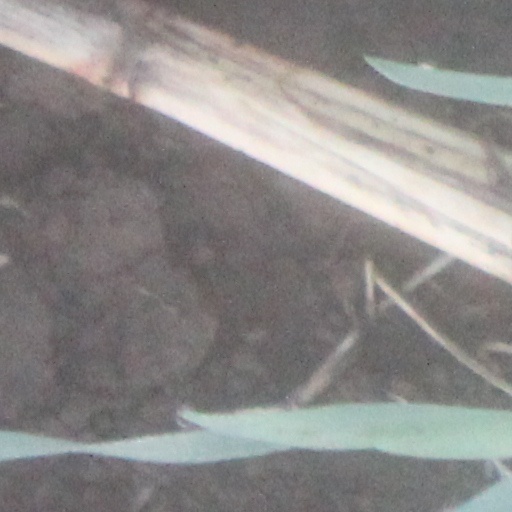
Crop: wheat